Western philosophy

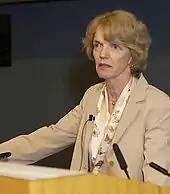
Patricia Churchland, 2005

In the English-speaking world, analytic philosophy became the dominant school for much of the 20th century. The term "analytic philosophy" roughly designates a group of philosophical methods that stress detailed argumentation, attention to semantics, use of classical logic and non-classical logic and clarity of meaning above all other criteria. Though the movement has broadened, it was a cohesive school in the first half of the century. Analytic philosophers were shaped strongly by logical positivism, united by the notion that philosophical problems could and should be solved by attention to logic and language.